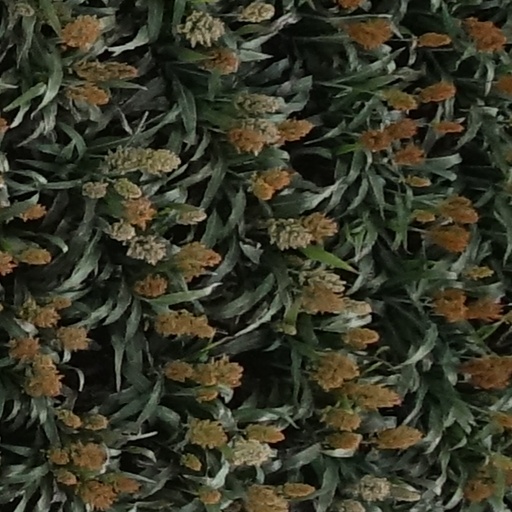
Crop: sorghum